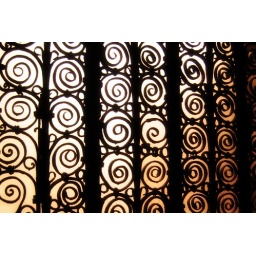
detail of screen in bell tower b